Camp Ramah in Wisconsin

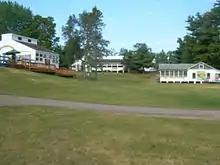
The kikar, or center of camp, in 2007. The old Chadar Ochel (dining room) is featured in back before the new one was built in 2009, and the old Omanut/Nagarut (art studio/woodshop) on the left before the new one was built in 2020.

Ramah in Wisconsin is a Kashrut-observant camp. Many campers and staff members are not Kashrut observant at home, so Ramah in Wisconsin may be their first exposure to keeping kosher. Camper orientation involves learning about the meat and dairy sides of the kitchen. Meals are served as either dairy or meat meals (even when the meal is parve, and full-time mashgichim (kashrut supervisors) are present in the kitchen throughout the day.